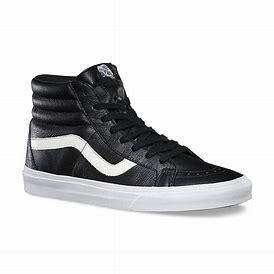
Brand: Vans
Model: SK8 Hi Reissue